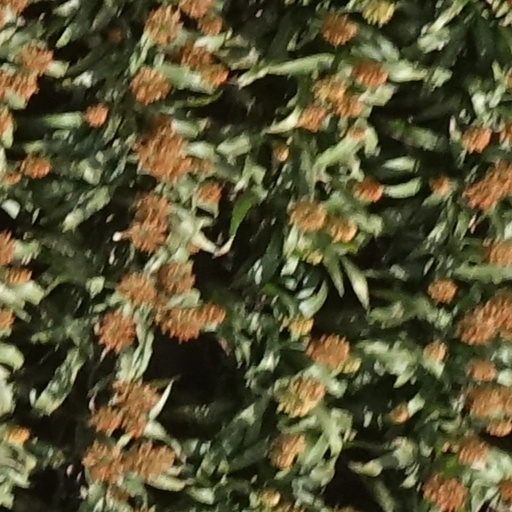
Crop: sorghum